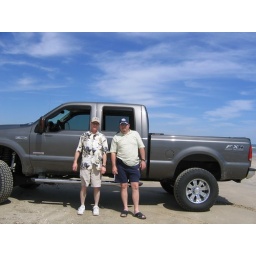
My best friend Lee and I down at the beach playing in the truck